Tcl

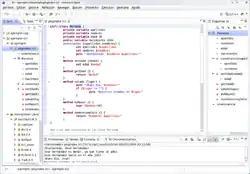
A Tcl file being edited in the Eclipse IDE

Safe-Tcl is a subset of Tcl that has restricted features so that Tcl scripts cannot harm their hosting machine or application. File system access is limited and arbitrary system commands are prevented from execution. It uses a dual interpreter model with the untrusted interpreter running code in an untrusted script. It was designed by Nathaniel Borenstein and Marshall Rose to include active messages in e-mail. Safe-Tcl can be included in e-mail when the "application/safe-tcl" and "multipart/enabled-mail" are supported. The functionality of Safe-Tcl has since been incorporated as part of the standard Tcl/Tk releases.